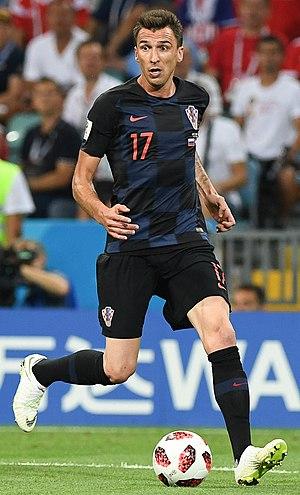
Mario Mandžukić, né le 21 mai 1986 à Slavonski Brod en Yougoslavie, est un footballeur international croate qui évolue au poste d'attaquant.